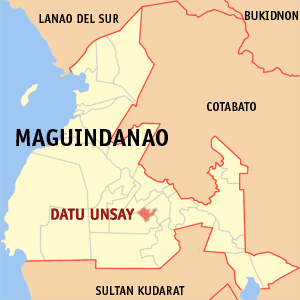
Datu Unsay est une localité de la province de Maguindanao, aux Philippines. En 2015, elle compte 11 813 habitants.